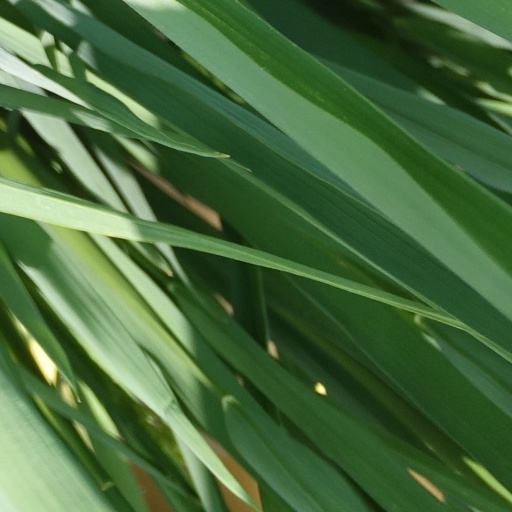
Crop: rice